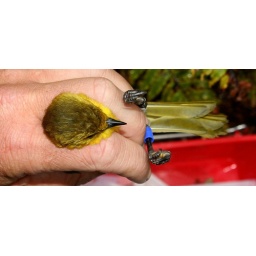
Very young caught in mist net for banding. Our native forest bird